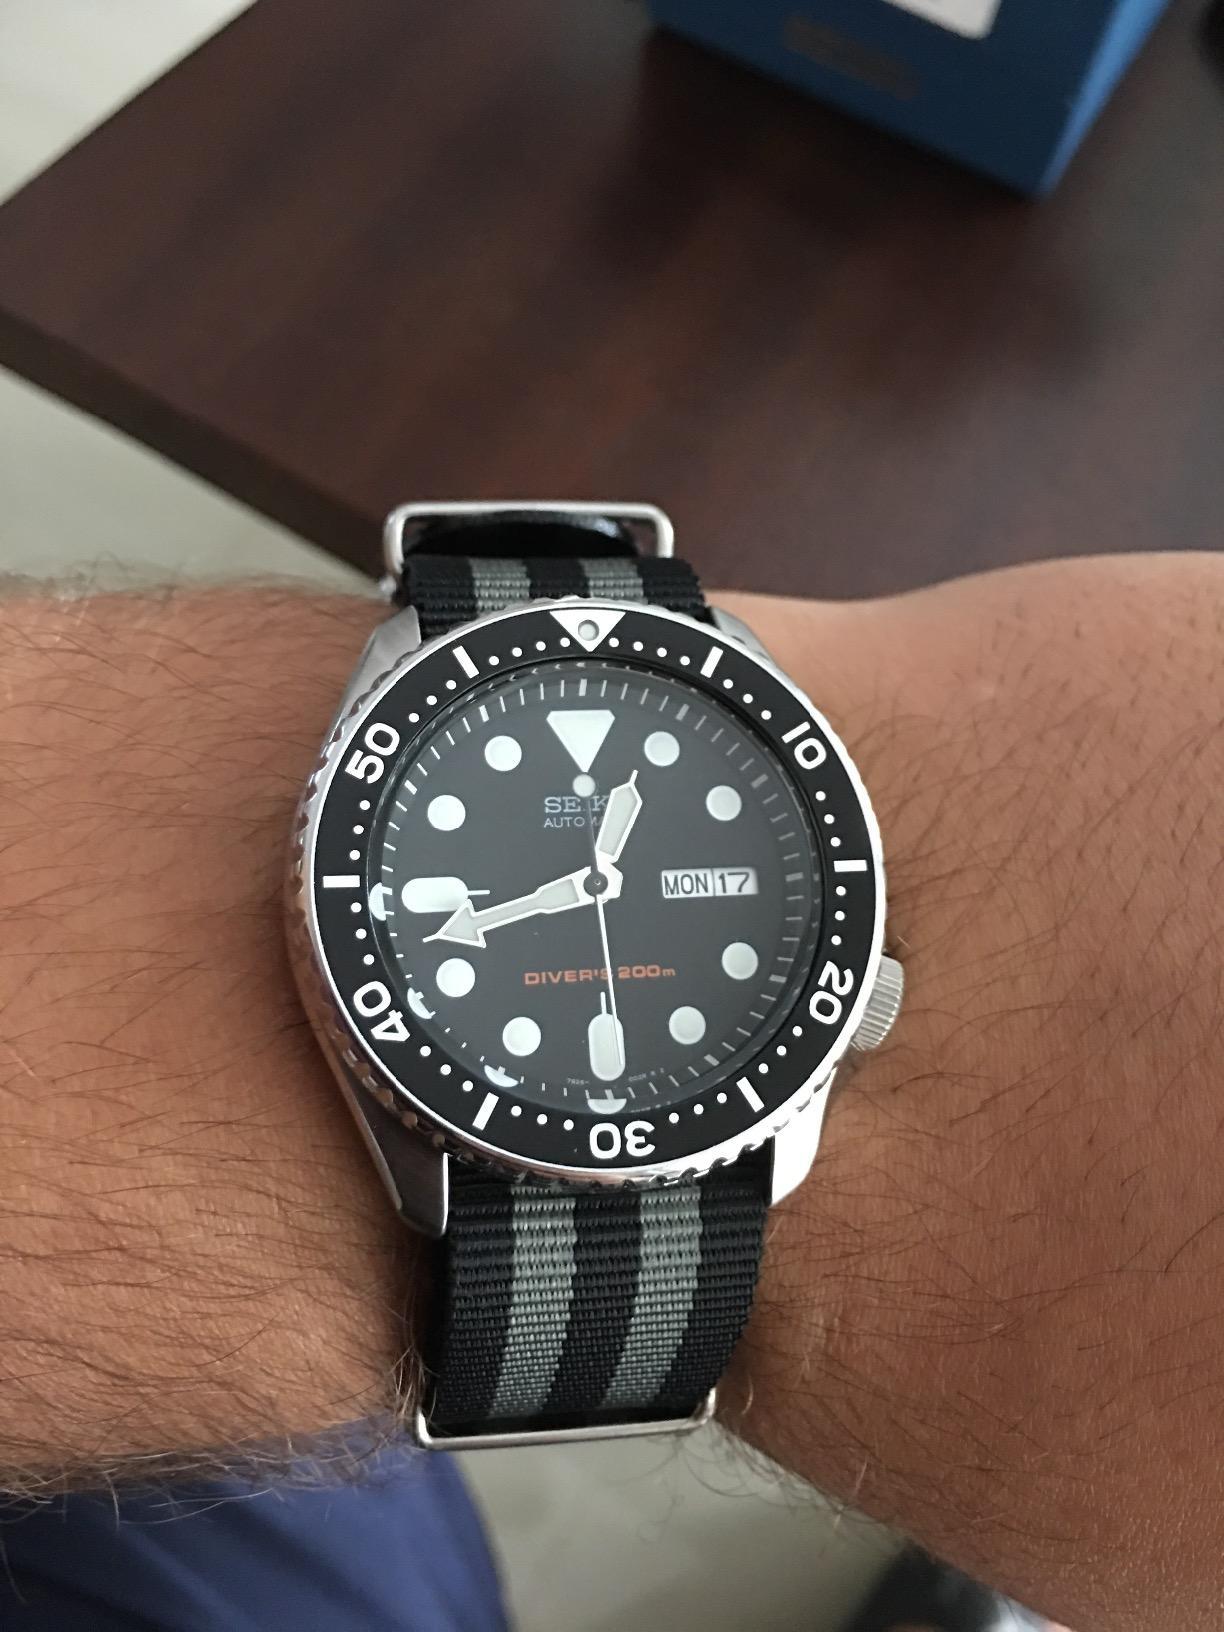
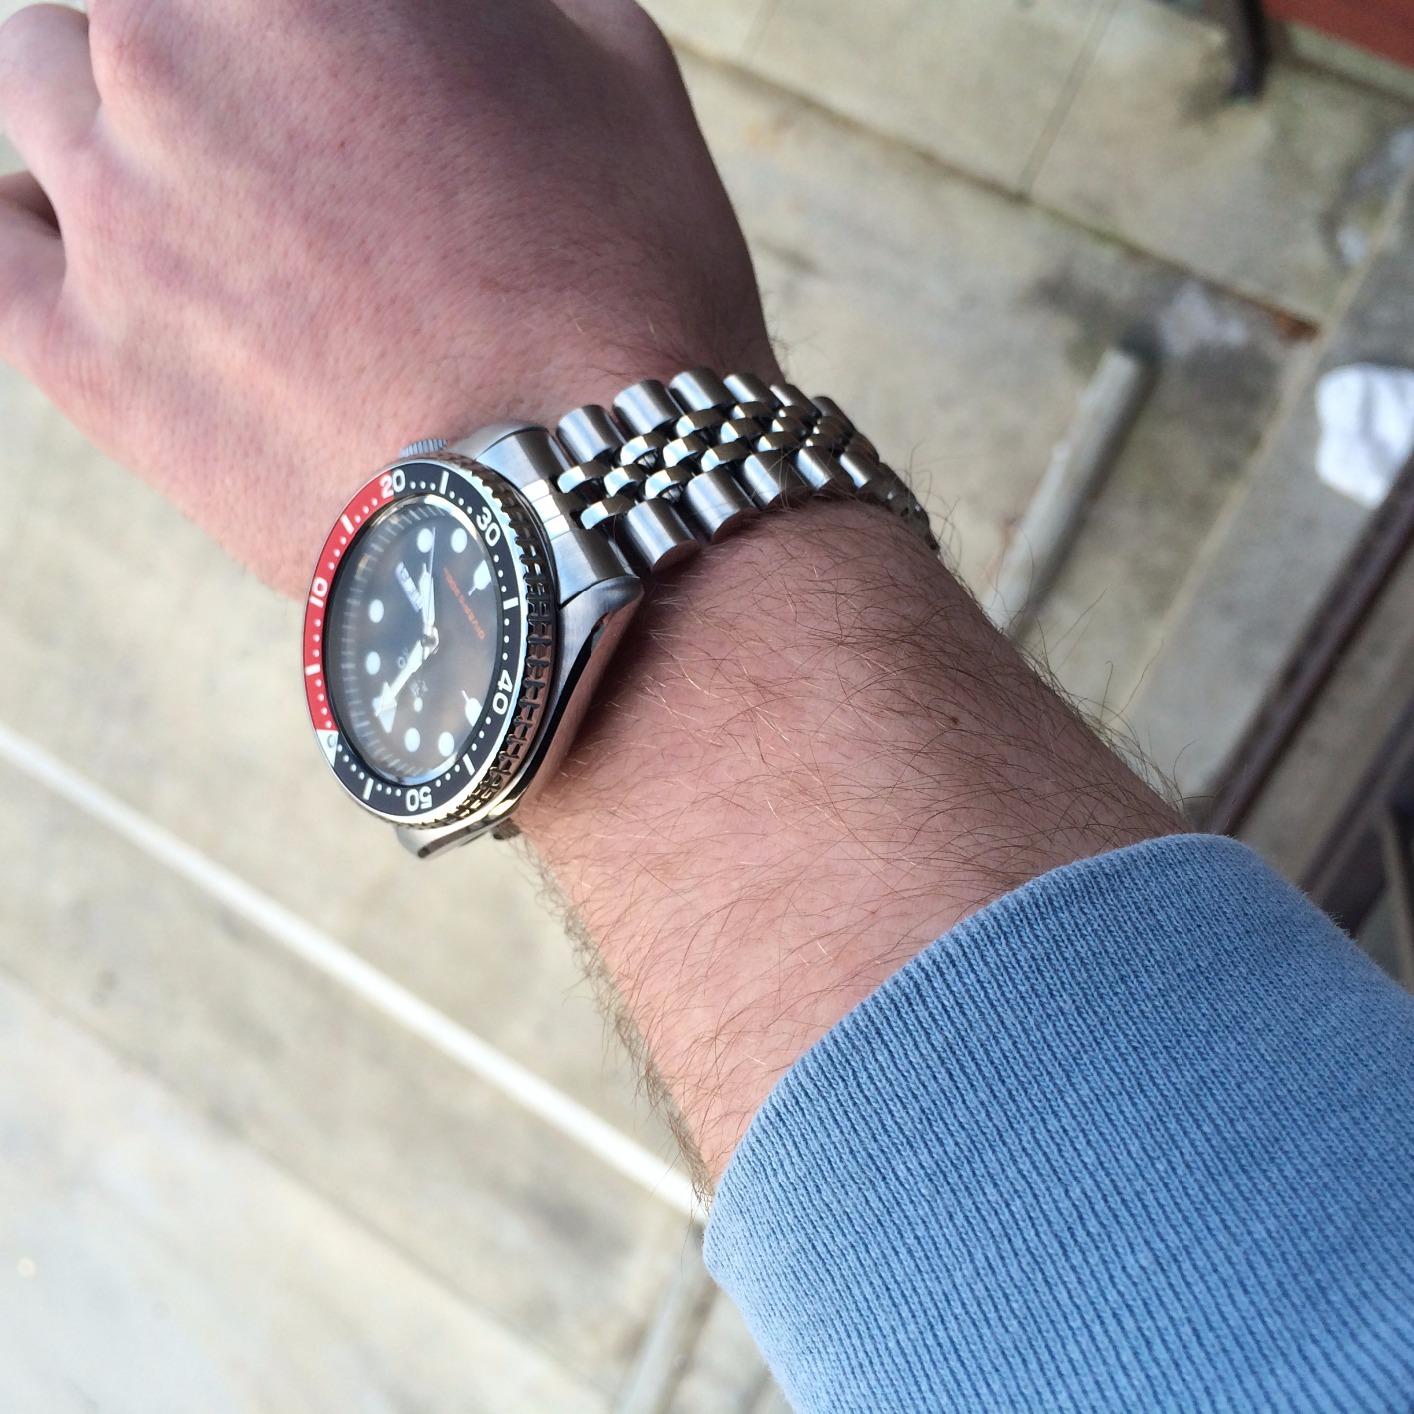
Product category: accessories_watch
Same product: no